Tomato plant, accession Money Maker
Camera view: tilt-top (135 deg); turntable rotation: 0 degrees
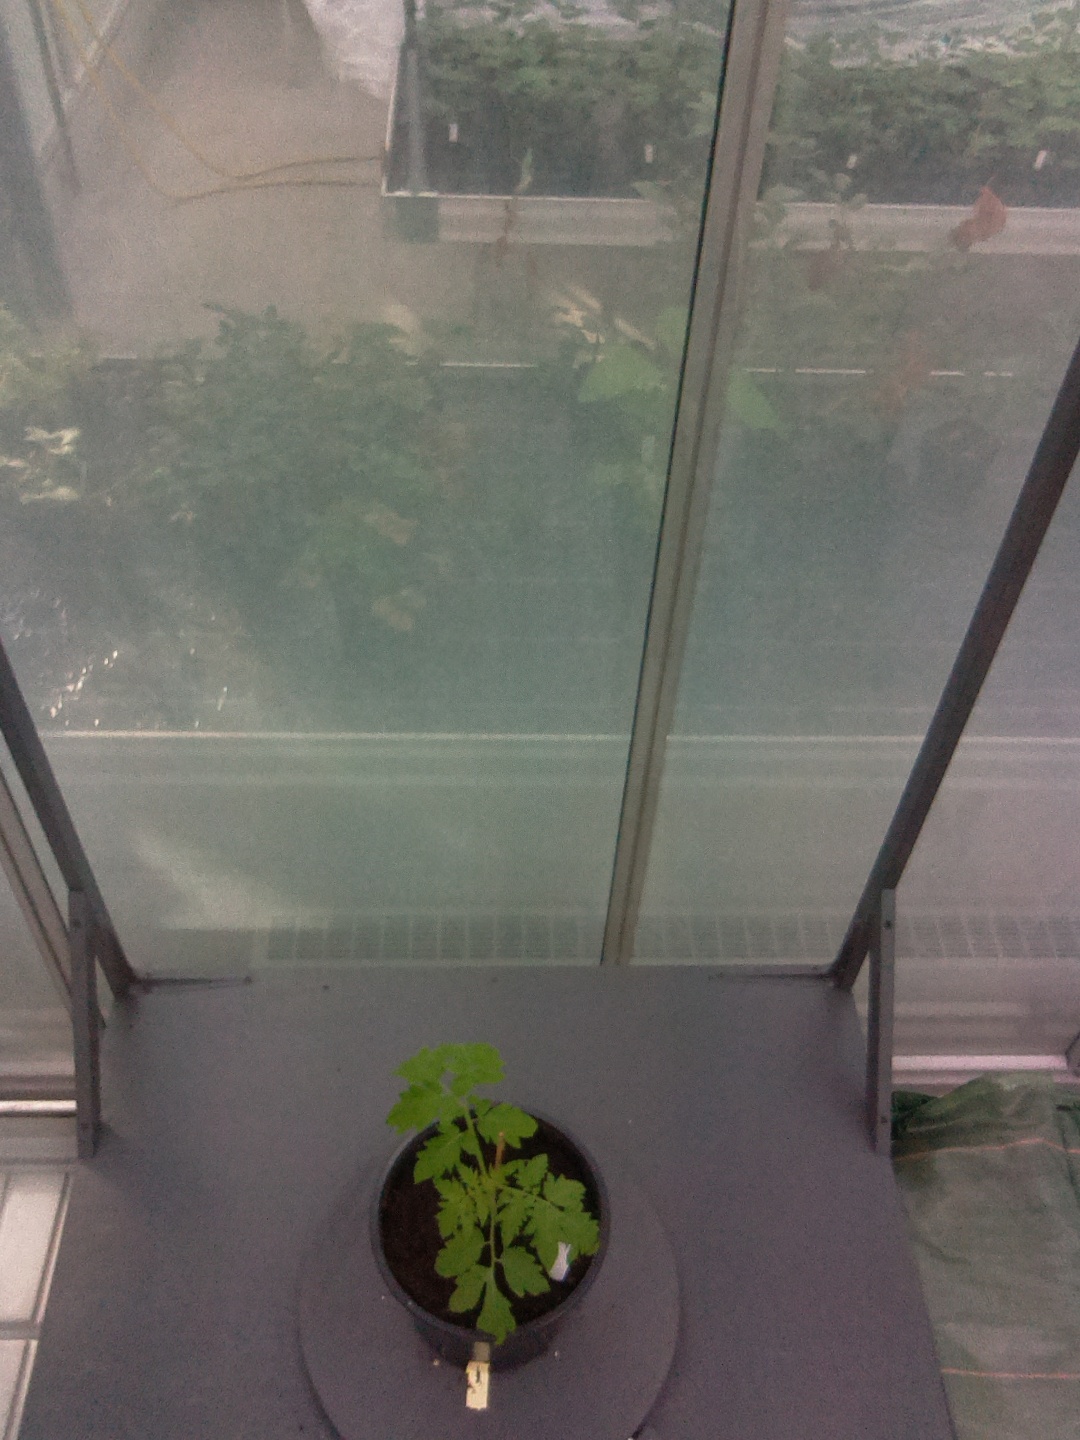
BBCH growth stage 13: 6 of true leaves visible